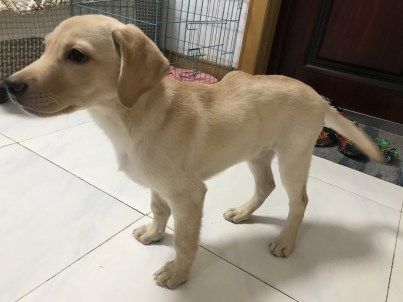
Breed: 3580-n000122-Labrador_retriever